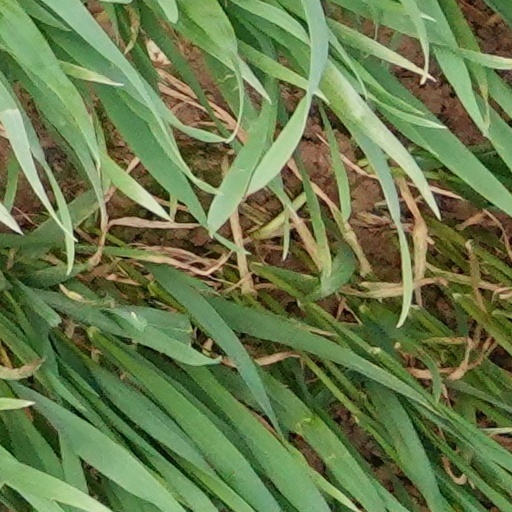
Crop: wheat